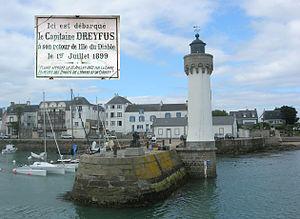
Le port-Haliguen se trouve à Quiberon, dans la baie du même nom. Le vieux port de pêcheur typique a évolué. Il est devenu un port de plaisance.
Une plaque commémorative est généralement apposée sur un bâtiment, un monument, une façade, une fontaine, à l'intérieur d'une église, etc. Elle peut prendre la forme d'une pierre commémorative.
L'affaire Dreyfus est un conflit social et politique majeur de la Troisième République, survenu en France à la fin du XIXᵉ siècle autour de l'accusation de trahison faite au capitaine Alfred Dreyfus, qui est finalement innocenté. Elle bouleverse la société française pendant douze ans, de 1894 à 1906, la divisant profondément et durablement en deux camps opposés : les « dreyfusards », partisans de l'innocence de Dreyfus, et les « antidreyfusards », partisans de sa culpabilité.